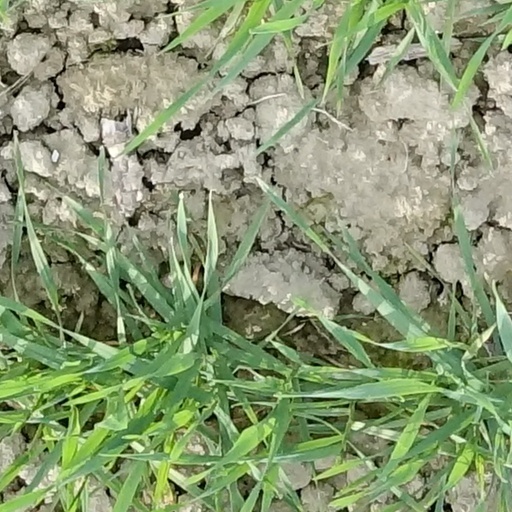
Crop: wheat